Career of Lionel Messi

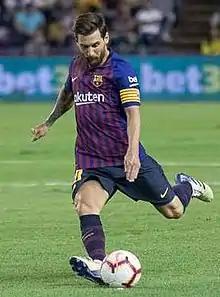
Messi taking a free kick against Real Valladolid in 2018

Towards the end of the campaign, Messi scored in a 1–0 away win over Atlético Madrid on 17 May, securing the La Liga title. Among his 43 league goals that season was a hat-trick scored in 12 minutes against Rayo Vallecano on 8 March in a 6–1 home win, the fastest of his senior career; it was his 32nd hat-trick overall for Barcelona, allowing him to overtake Telmo Zarra with the most hat-tricks in Spanish football. As the league's top assist provider with 18 assists, he surpassed Luís Figo with the most assists in La Liga; he made his record 106th assist in a 5–0 home win against Levante on 15 February, in which he also scored a hat-trick. Messi scored twice as Barcelona defeated Athletic Bilbao 3–1 in the 2015 Copa del Rey final on 30 May, achieving the sixth double in their history. His opening goal was hailed as one of the greatest in his career; he collected the ball near the halfway line and beat four opposing players, before feinting the goalkeeper to score in a tight space by the near post.